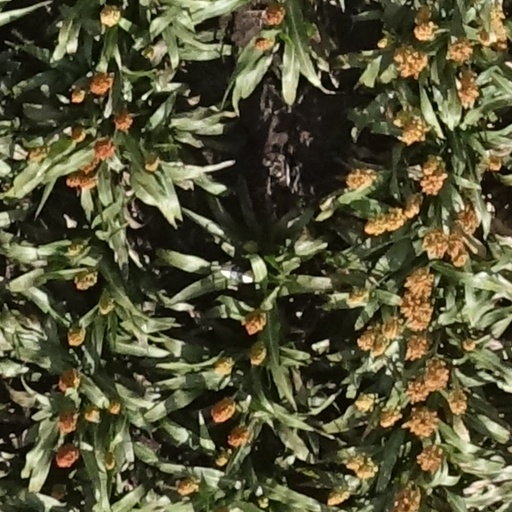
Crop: sorghum